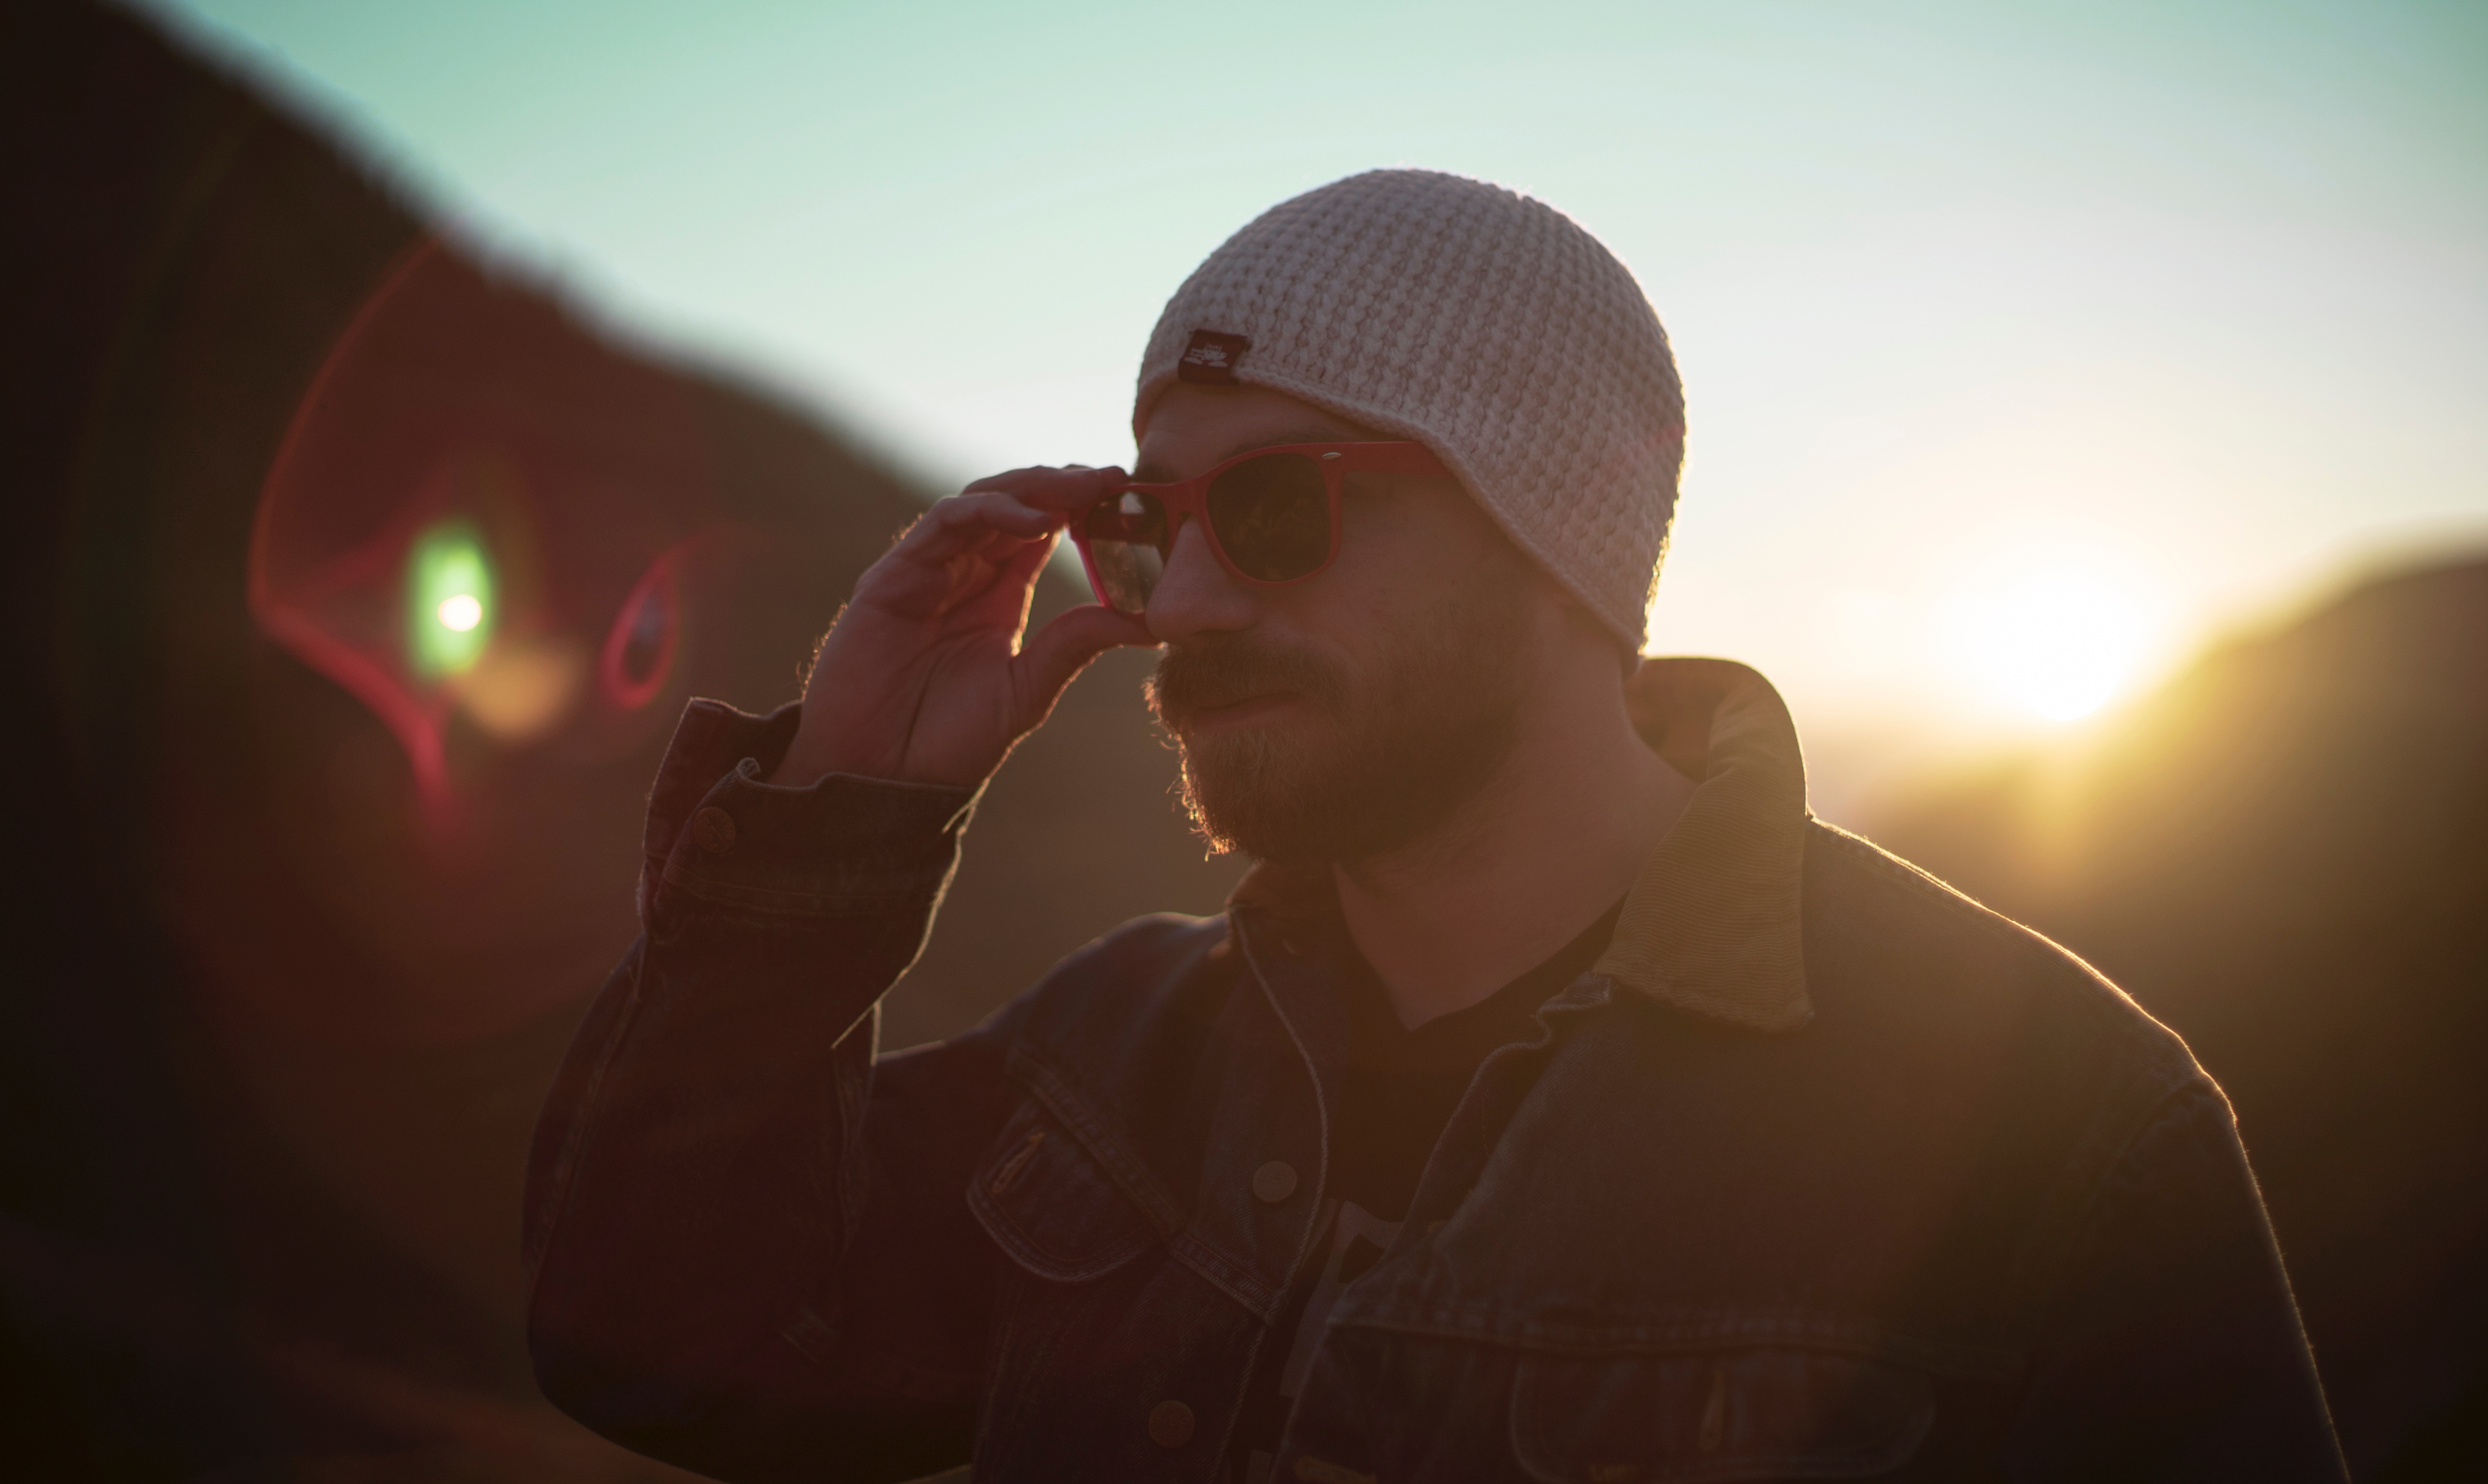
hand, person, light, sunset, sunlight, love, color, romance, darkness, organ, emotion, interaction, sense